Caligo atreus

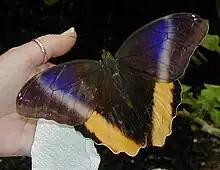
Upperside

The larvae feed on "Musa" and "Heliconia" species and can be a pest for banana cultivation. Adults feed on juices of rotting fruit.